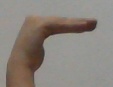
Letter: haa